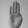
ASL letter: B